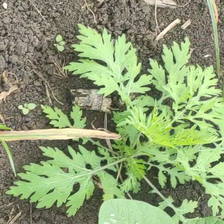
Weed species: Gajar_gavat_(Parthenium hysterophorus)